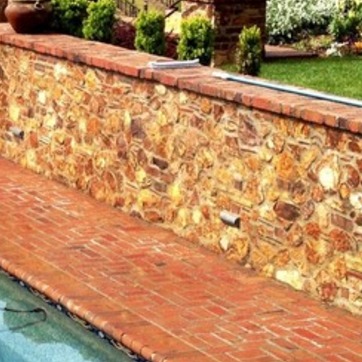
Material: stone